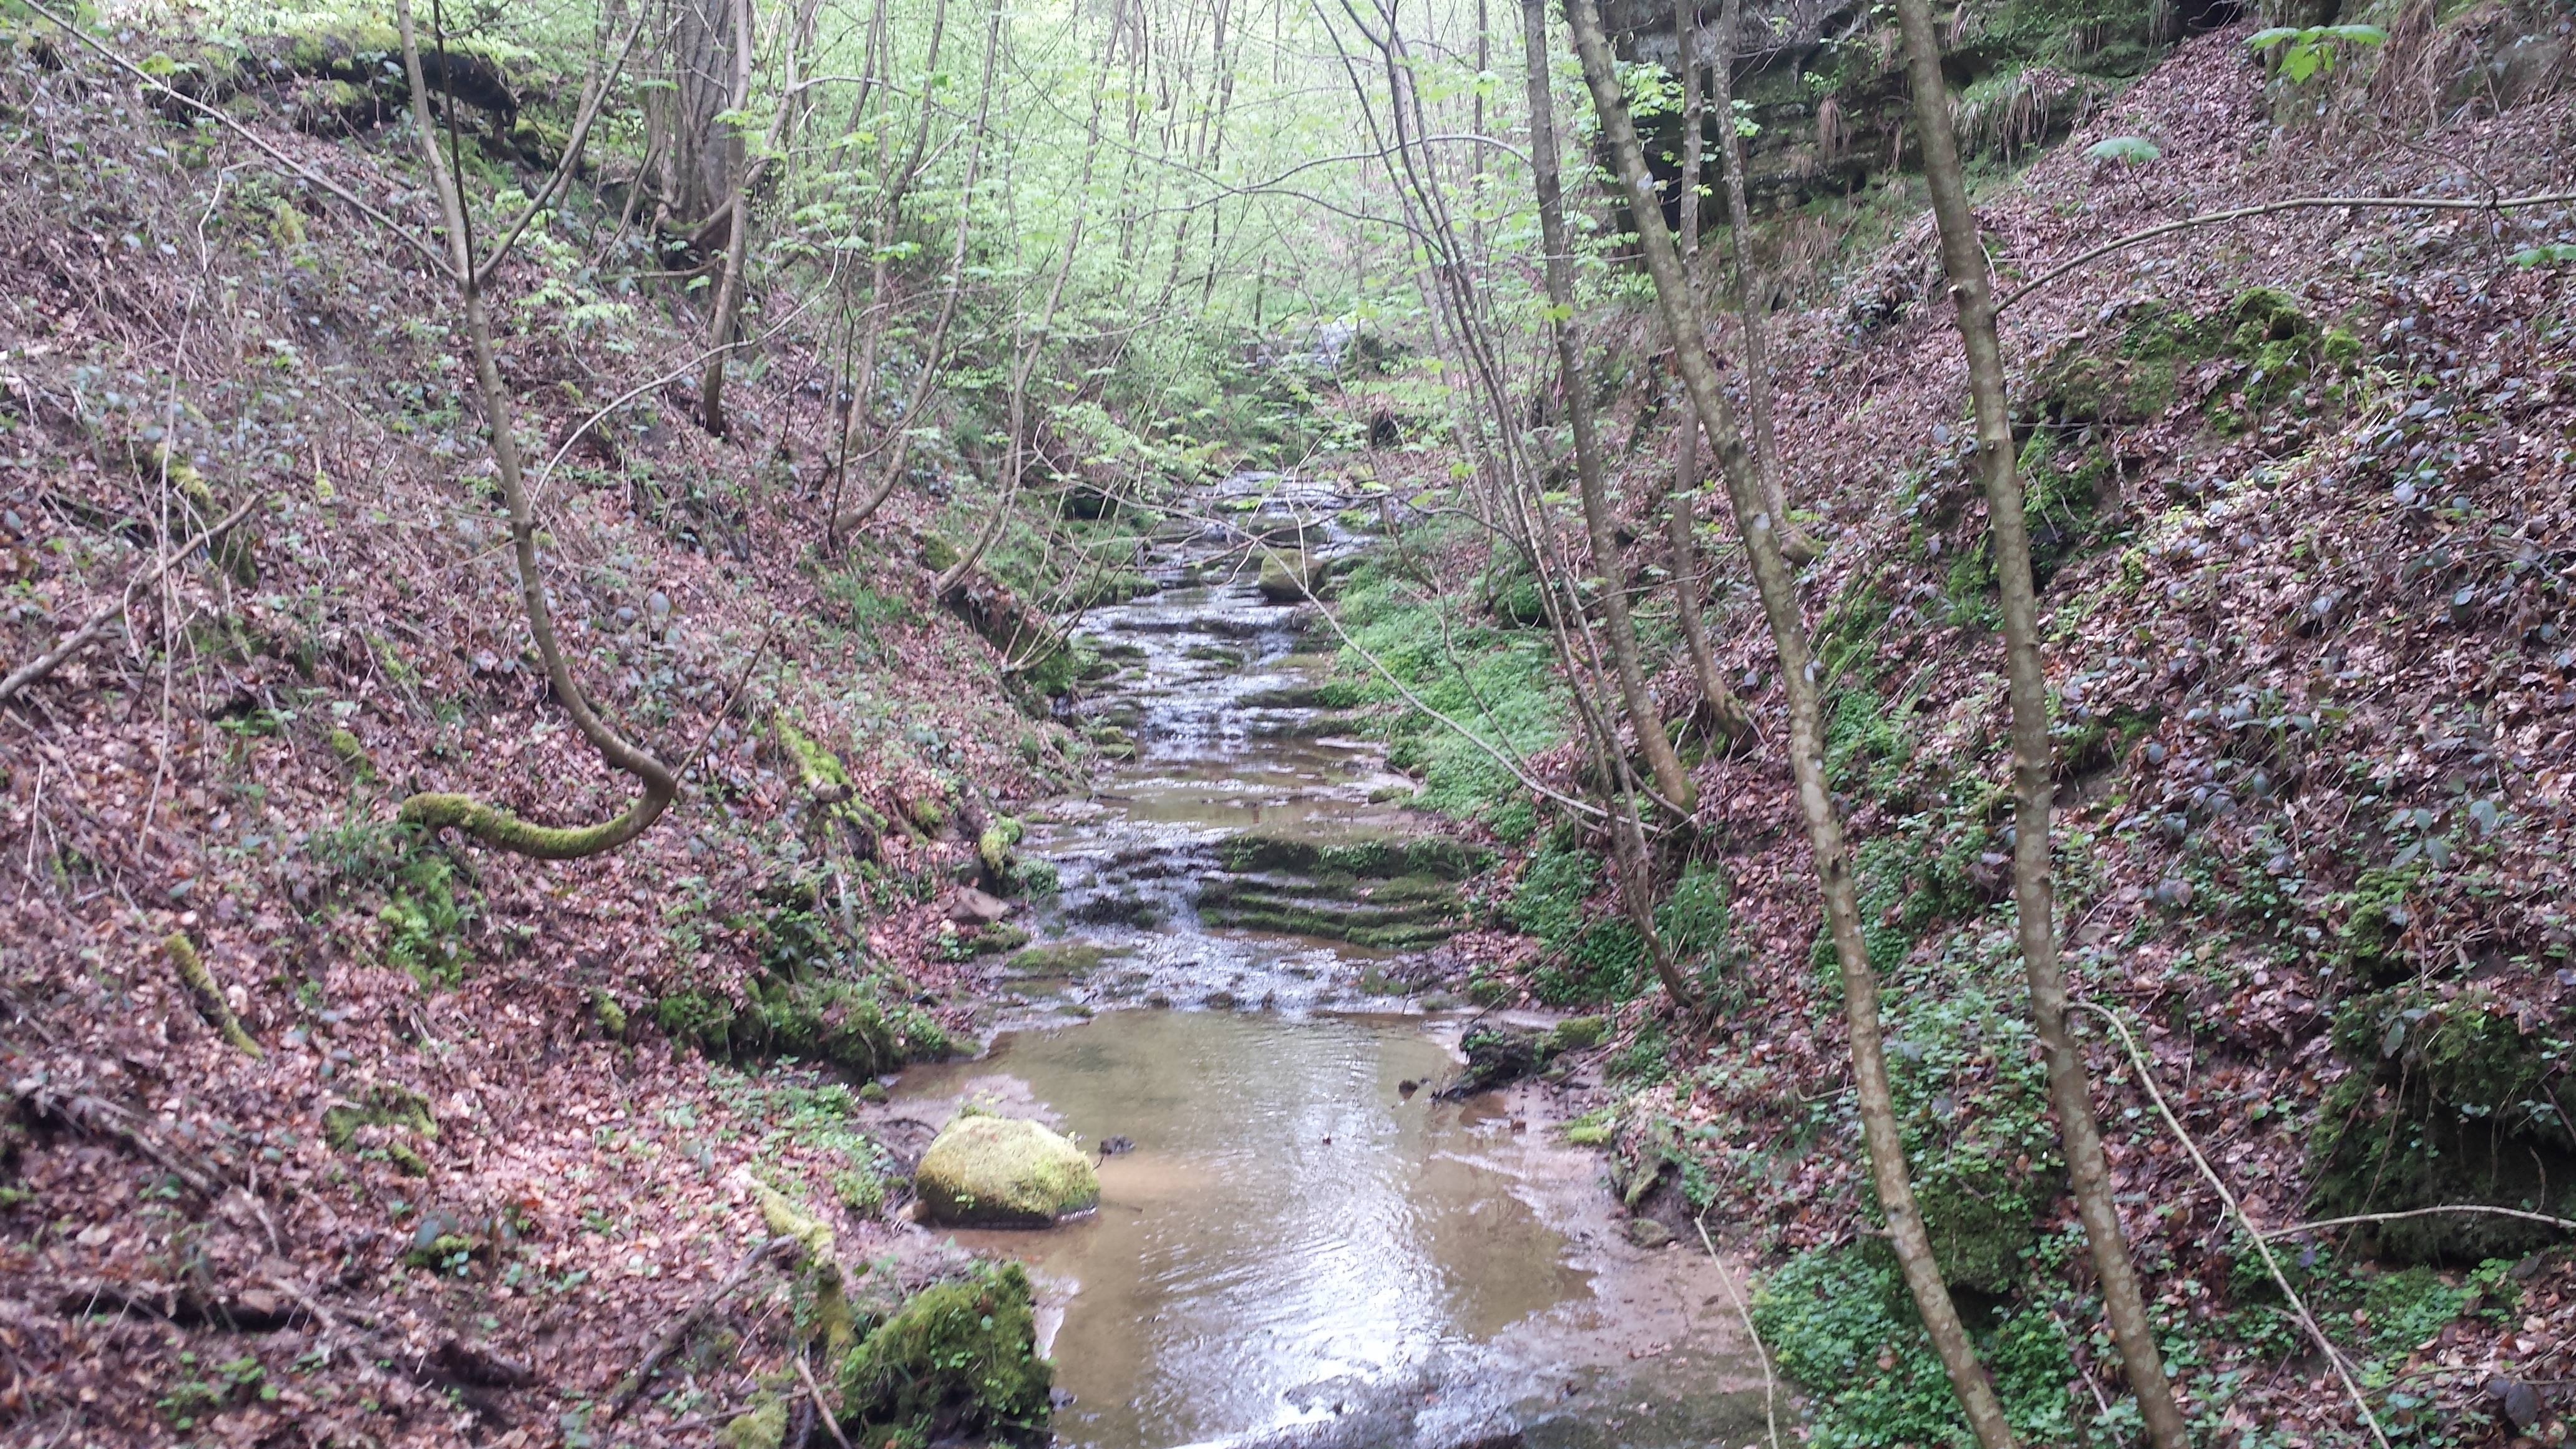
forest, creek, wilderness, trail, flower, river, wildlife, stream, waterway, body of water, vegetation, rainforest, wetland, ravine, woodland, habitat, ecosystem, watercourse, nature reserve, biome, geographical feature, geological phenomenon